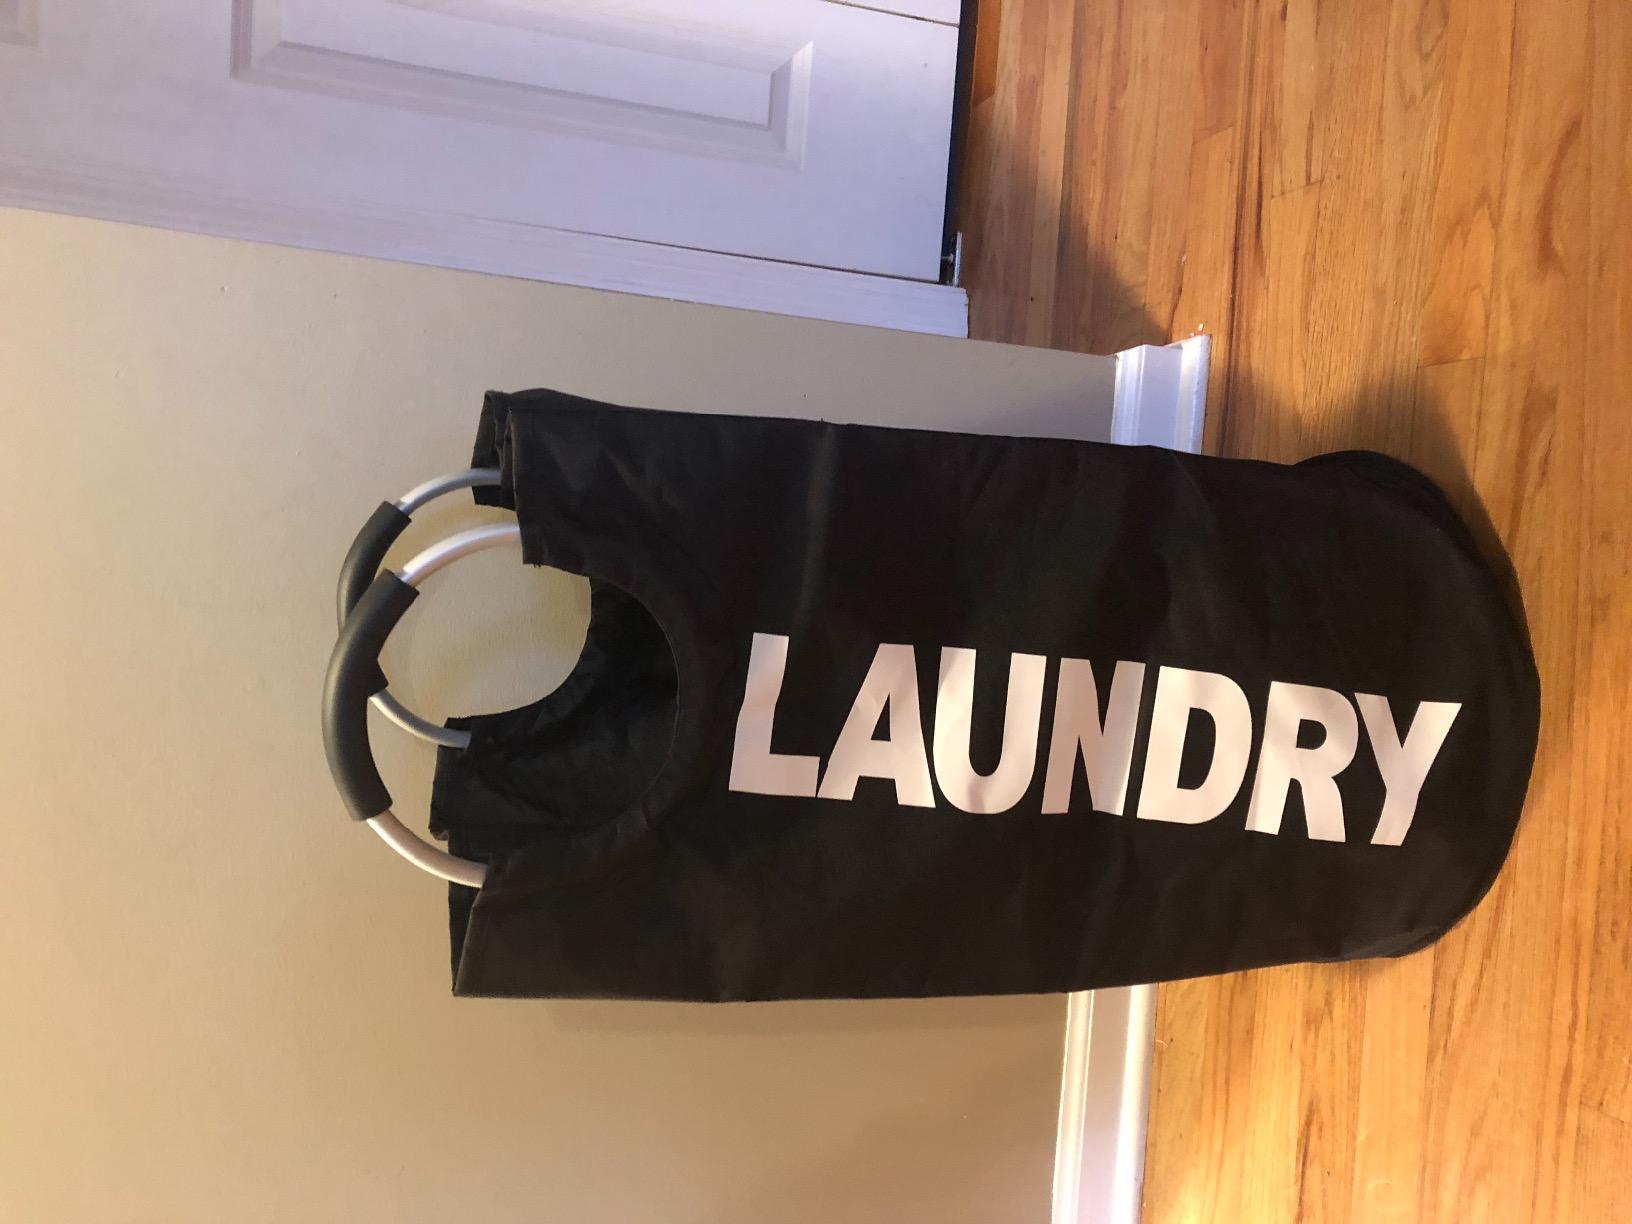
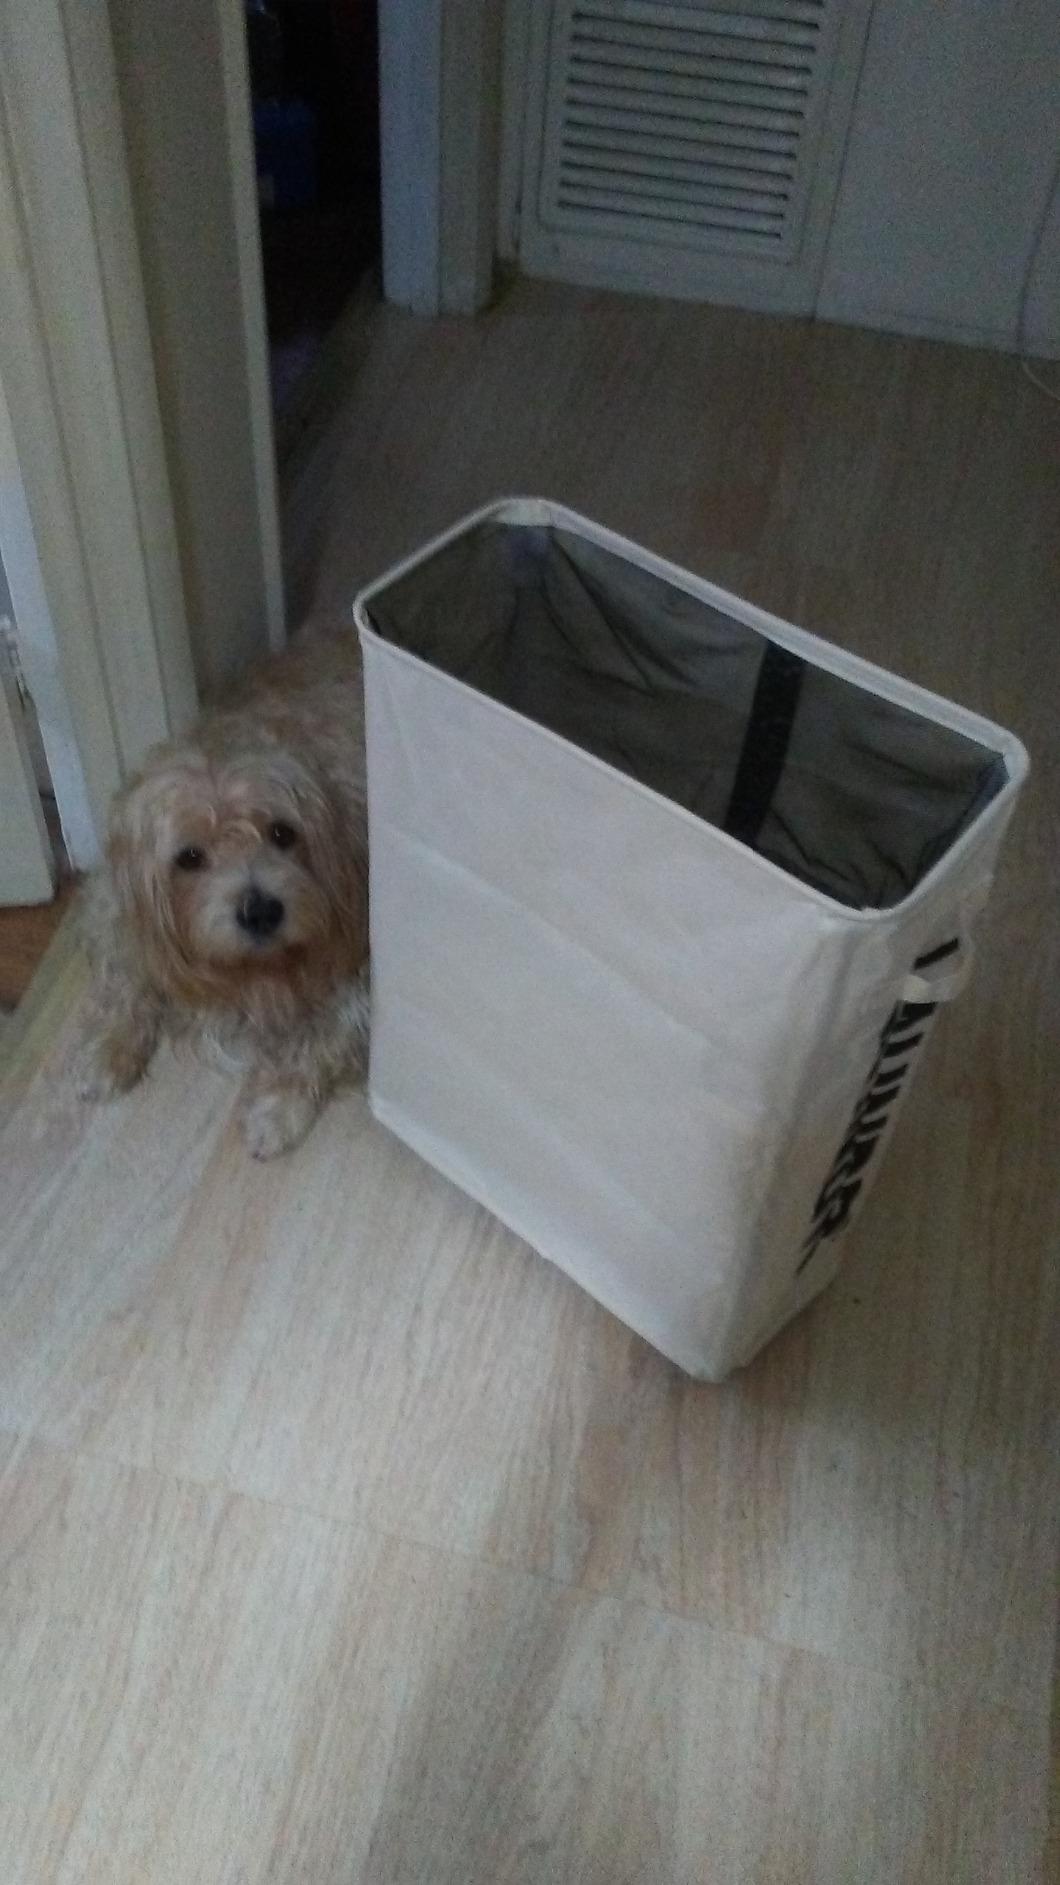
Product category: items_hamper
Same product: no